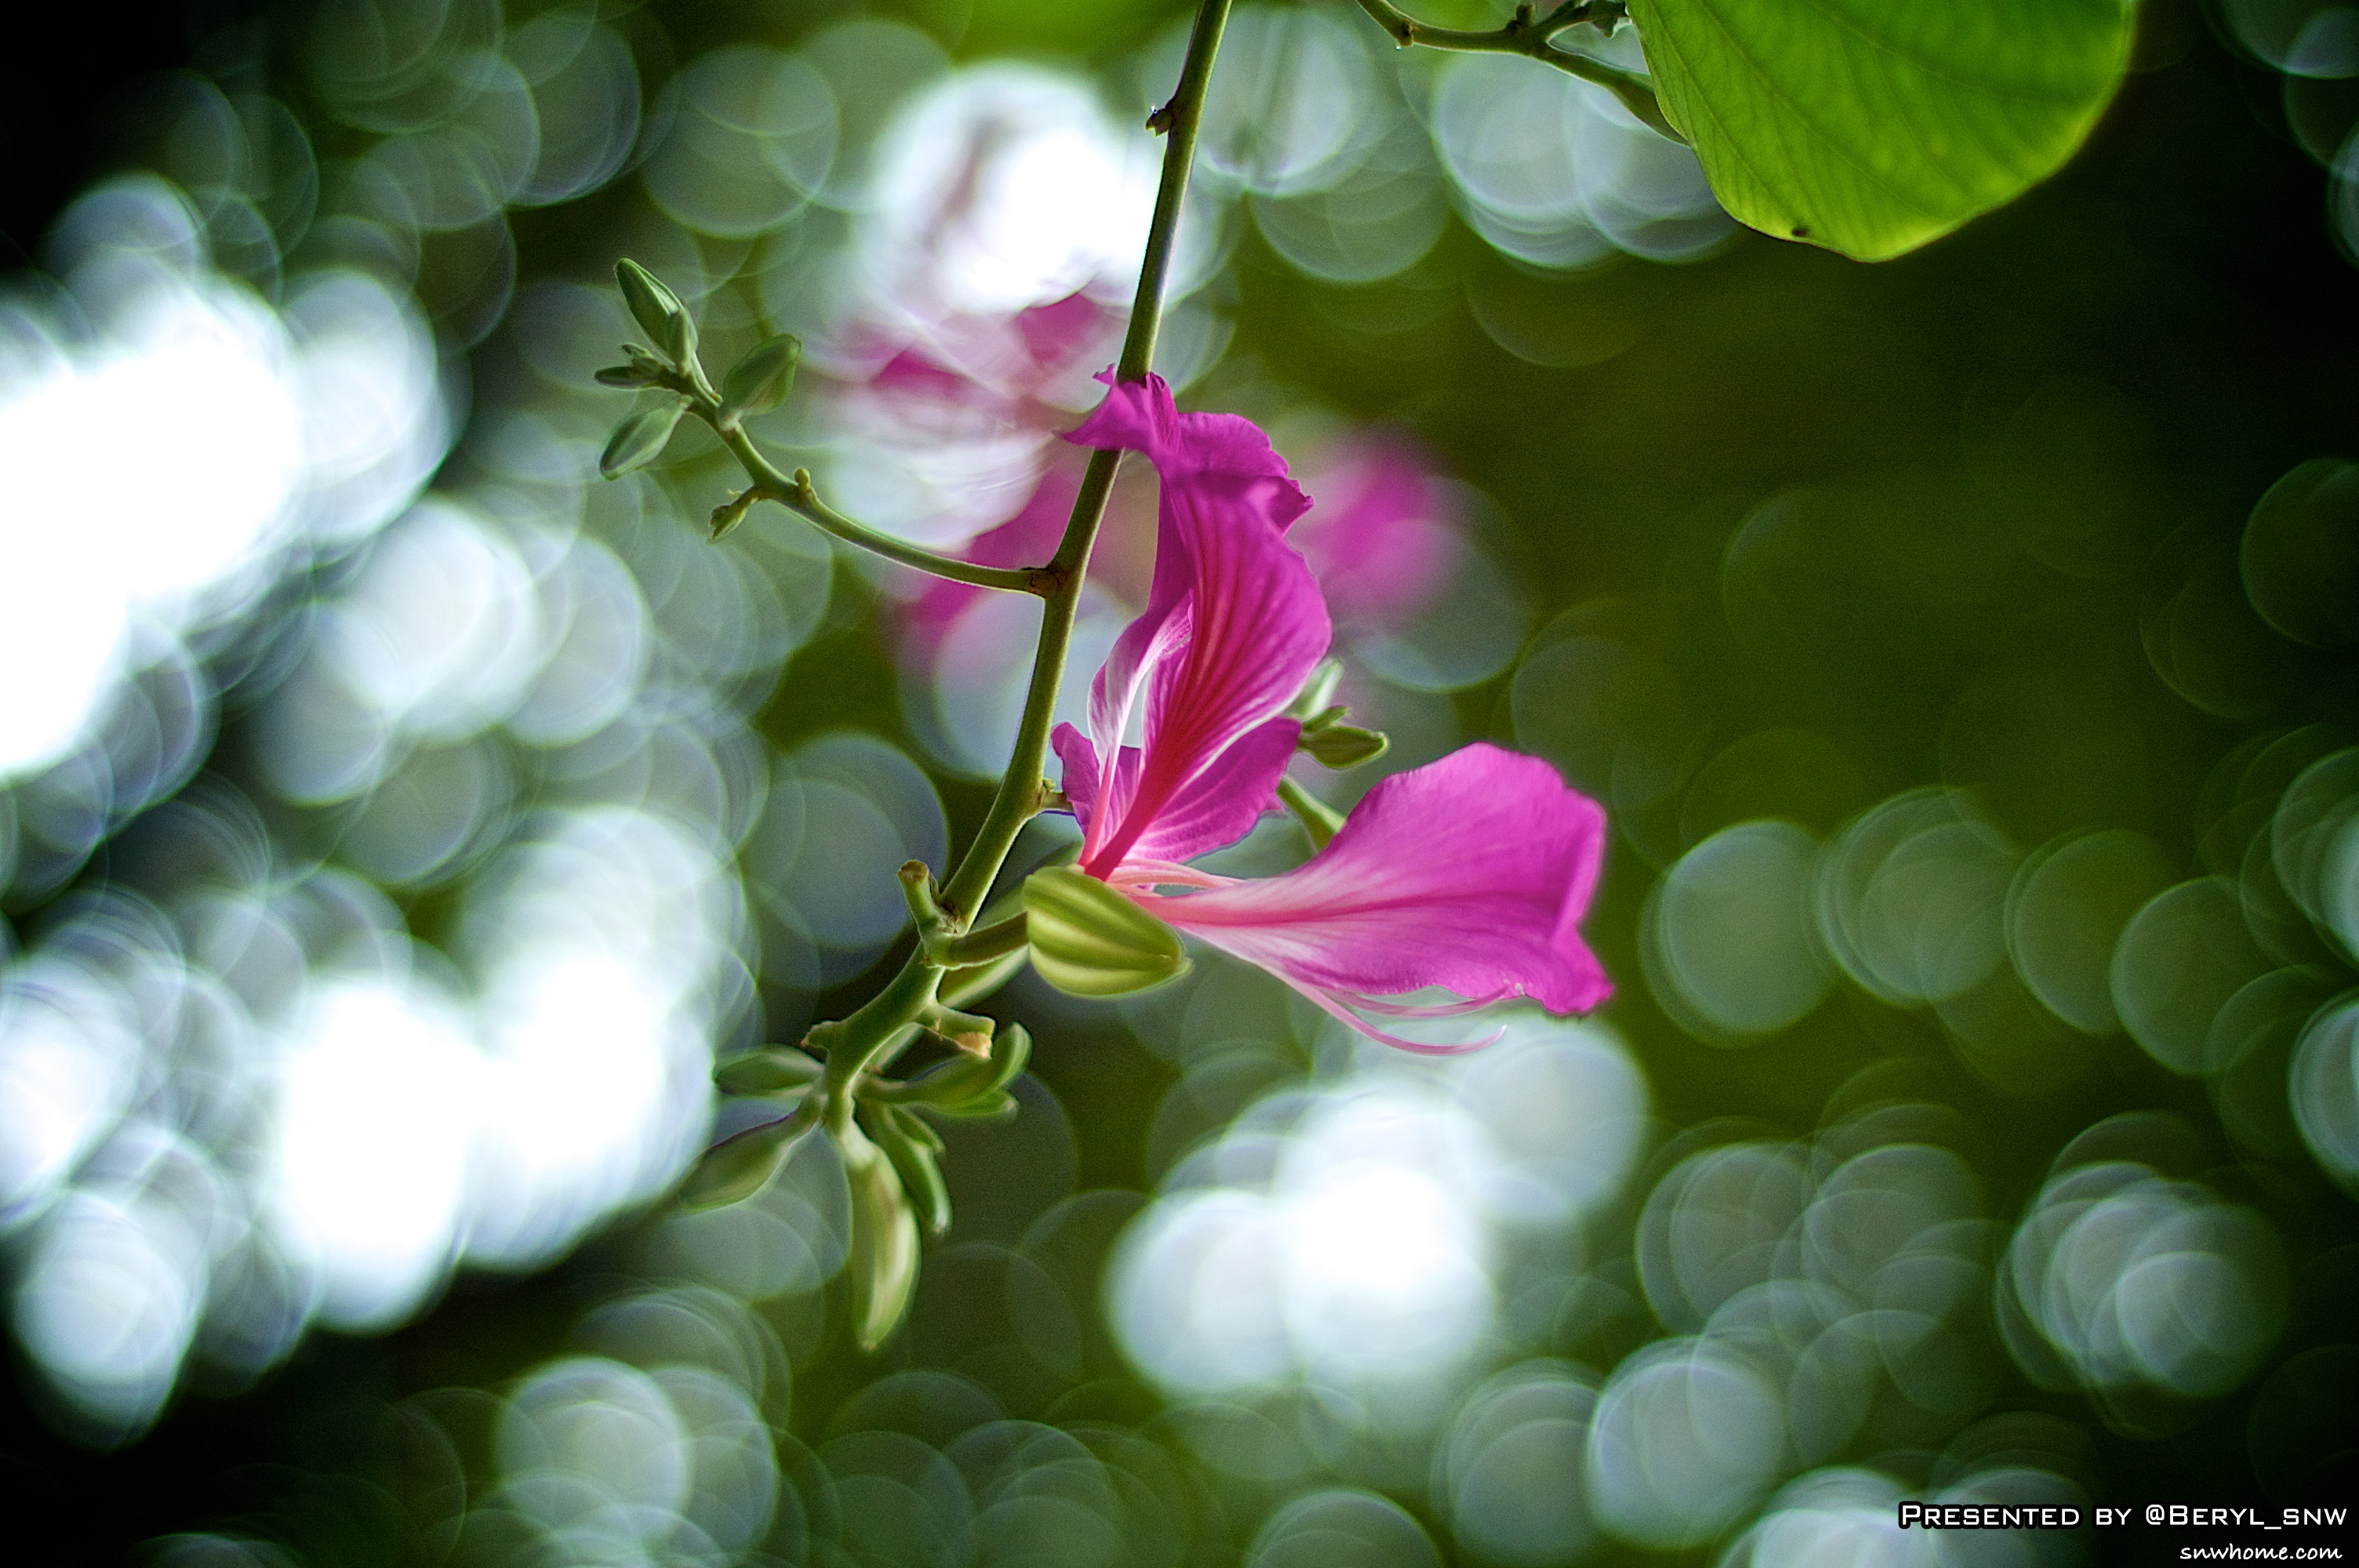
branch, blossom, creative, plant, leaf, flower, petal, village, green, chinese, student, botany, nikon, flora, close up, shrub, university, collage, canton, school, china, d70, daily, gdut, macro photography, flowering plant, land plant